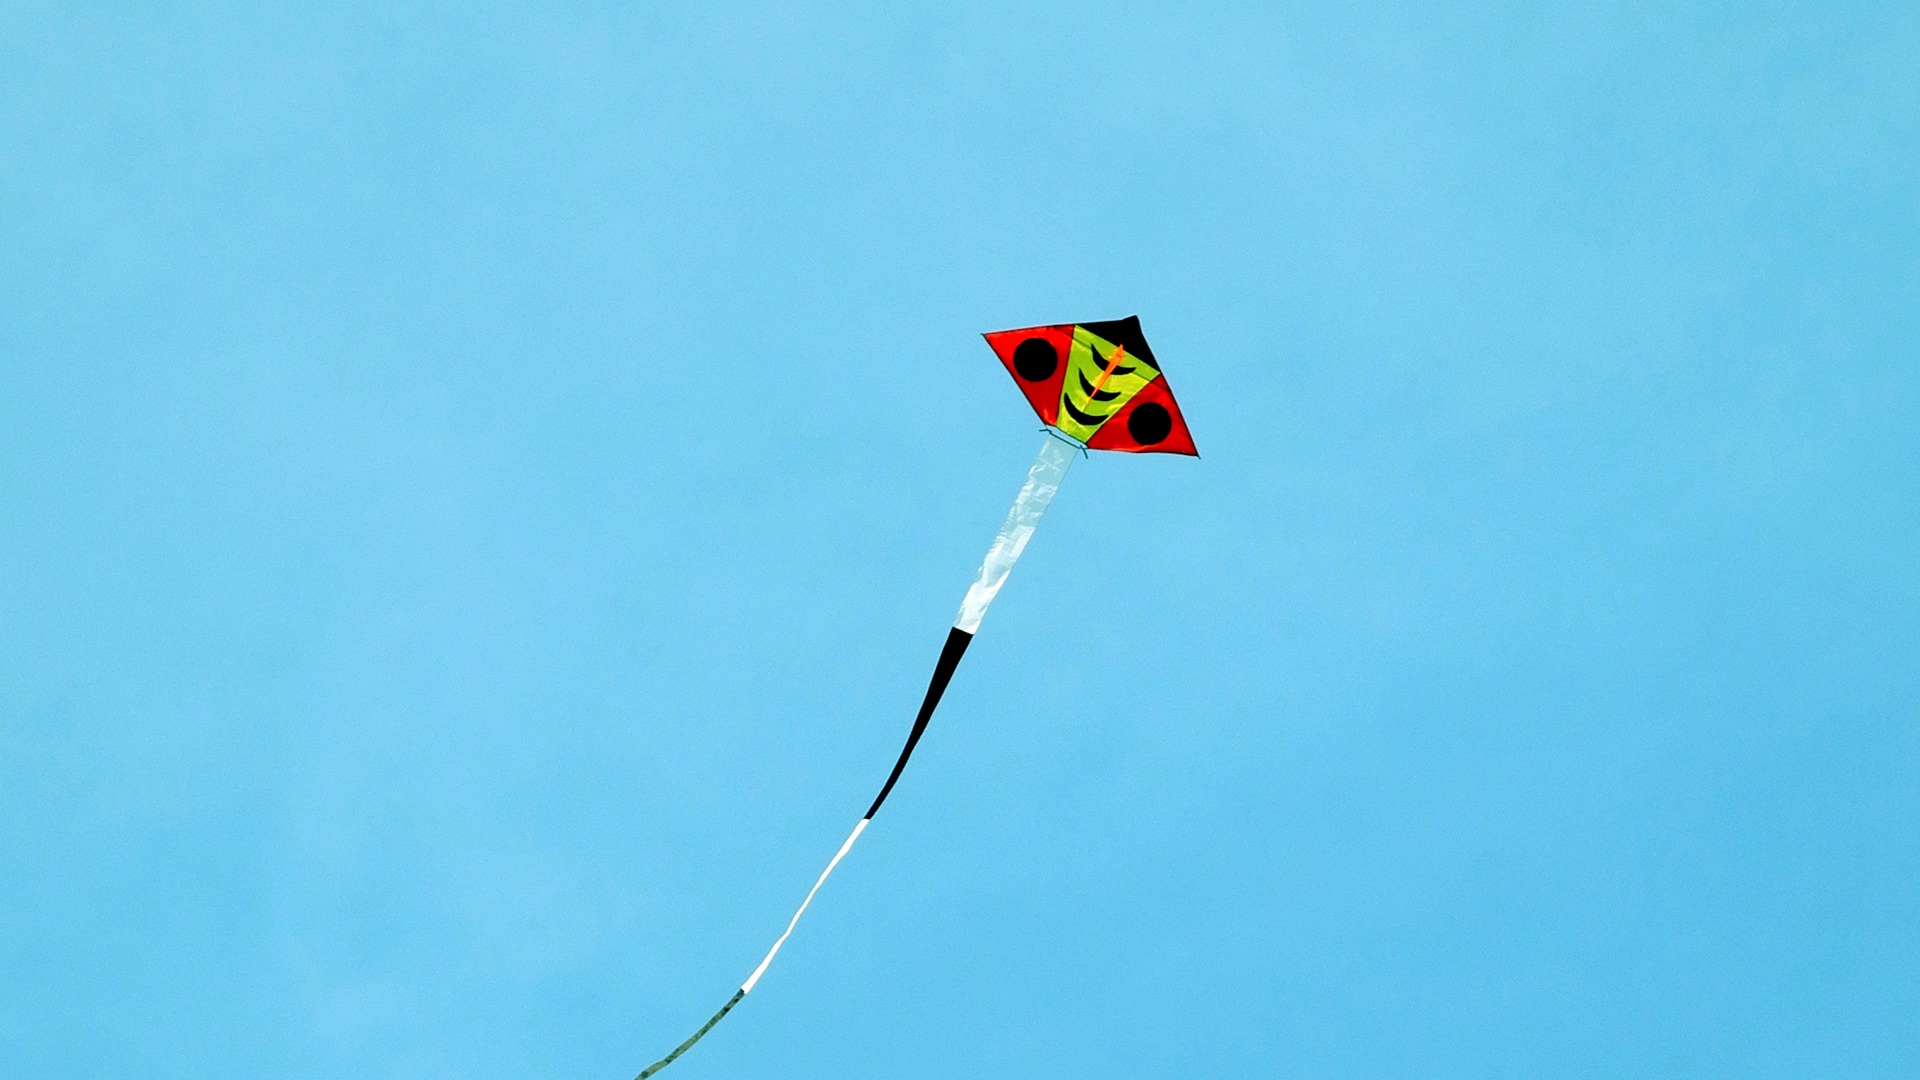
sky, line, kite, fresh, blue, toy, sports, atmosphere of earth, windsports, kite sports, individual sports, sport kite